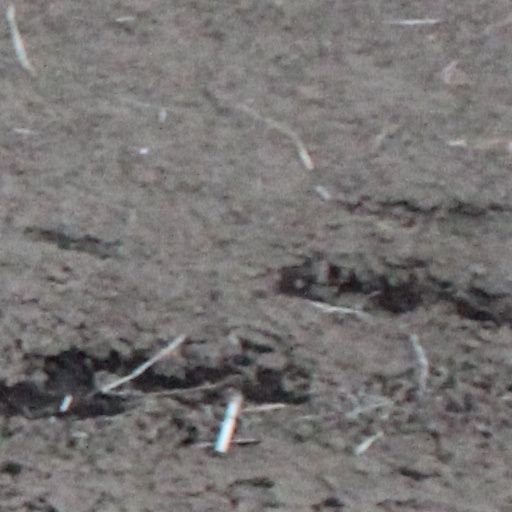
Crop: wheat